BBC News

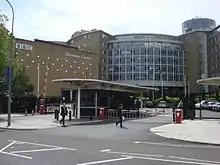
Television News moved to BBC Television Centre in September 1969.

The BBC moved production out of Alexandra Palace in 1969. BBC Television News resumed operations the next day with a lunchtime bulletin on BBC1 in black and white from Television Centre, where it remained until March 2013.